Pierre Albaladejo

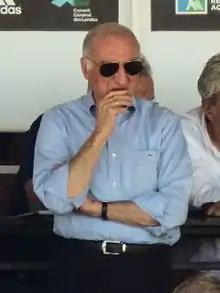
Albaladejo in 2015

Pierre Albaladejo (born 14 December 1933) is a French former rugby union player. His usual position was at fly-half or at fullback.